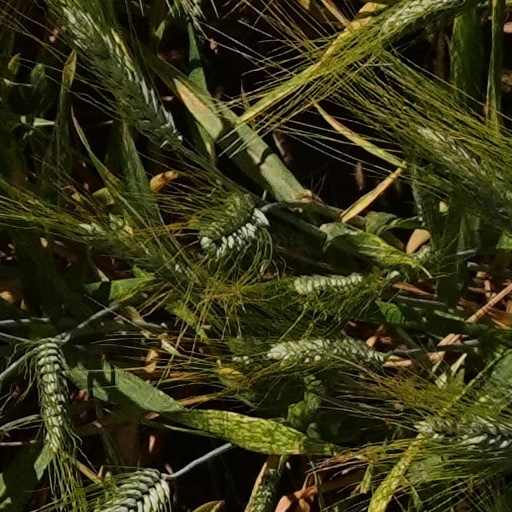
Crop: wheat